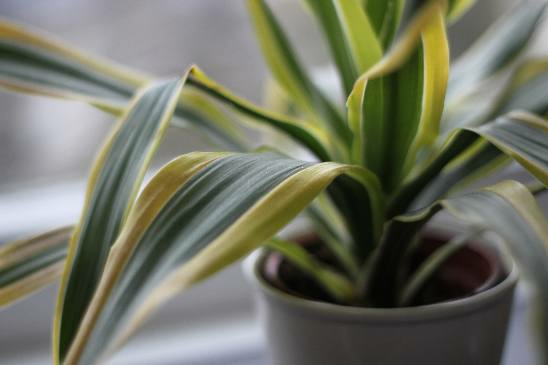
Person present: No